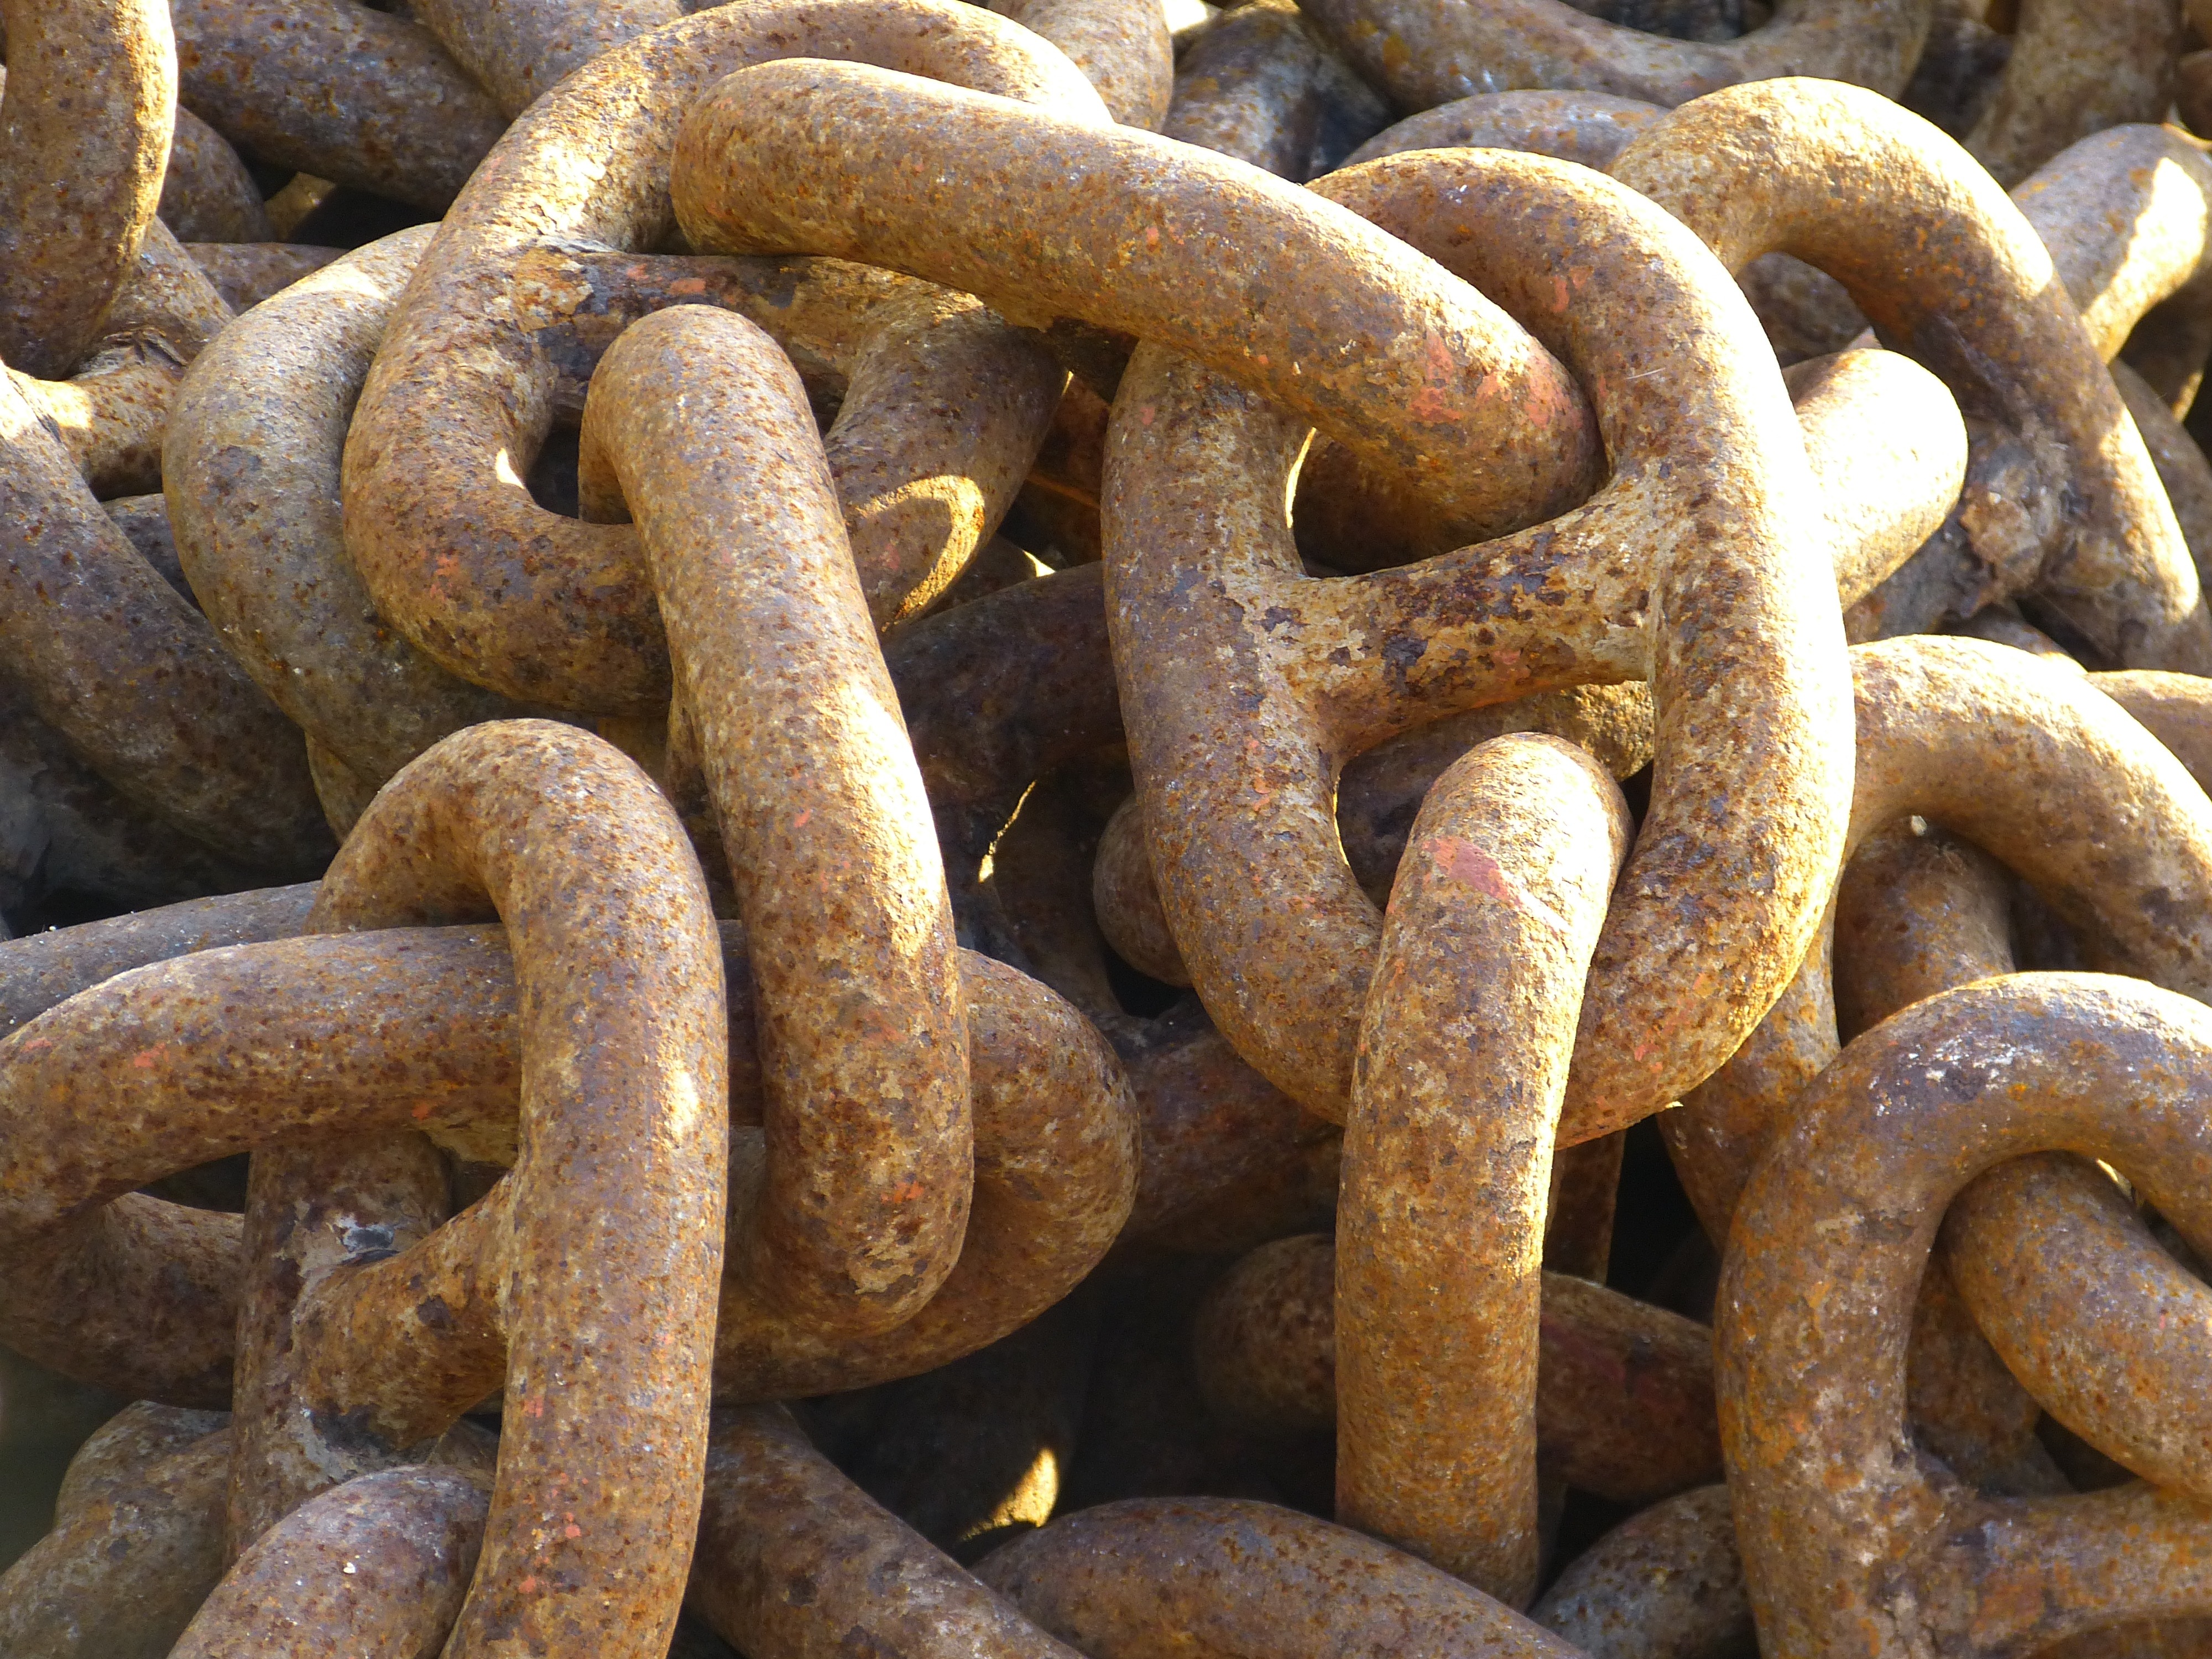
chain, food, produce, metal, material, iron, hard, anchor chain, snack food